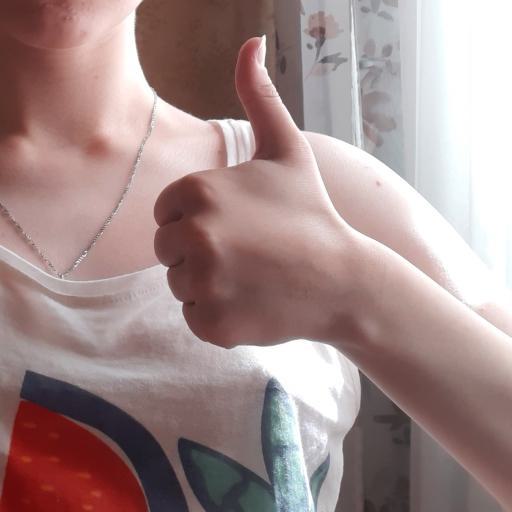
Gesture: like